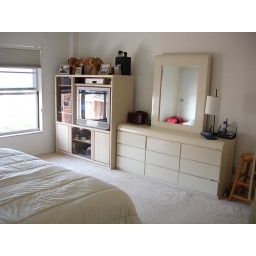
large tv set, mirrors and drawers in the master bedroom